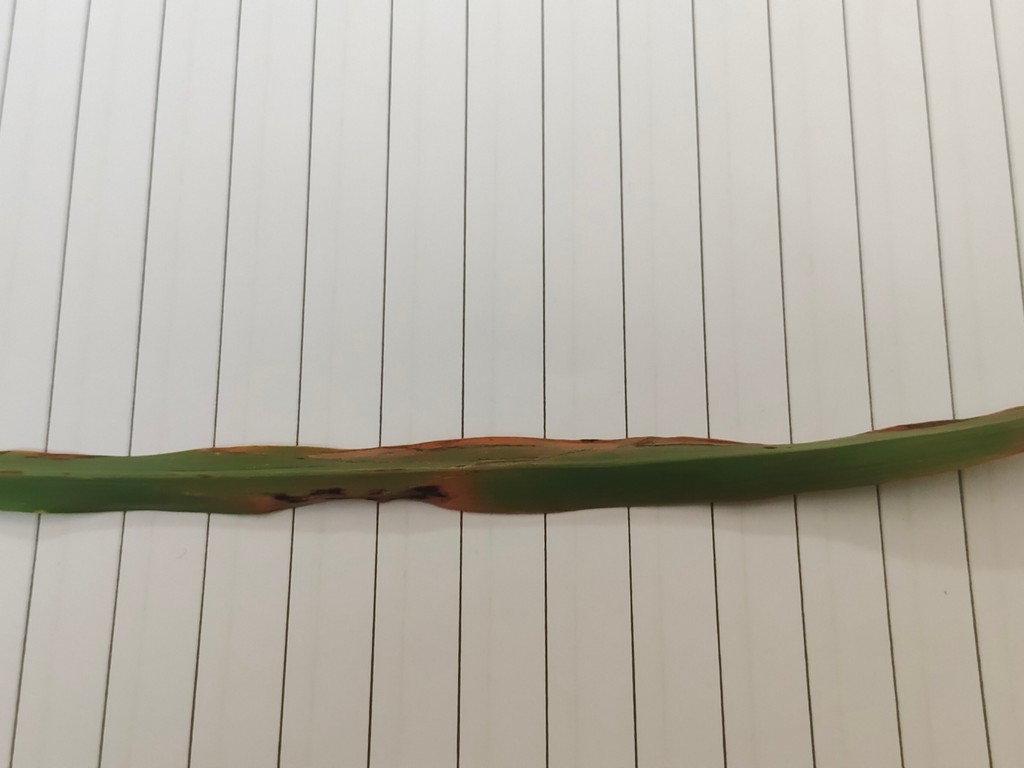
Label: Unhealthy